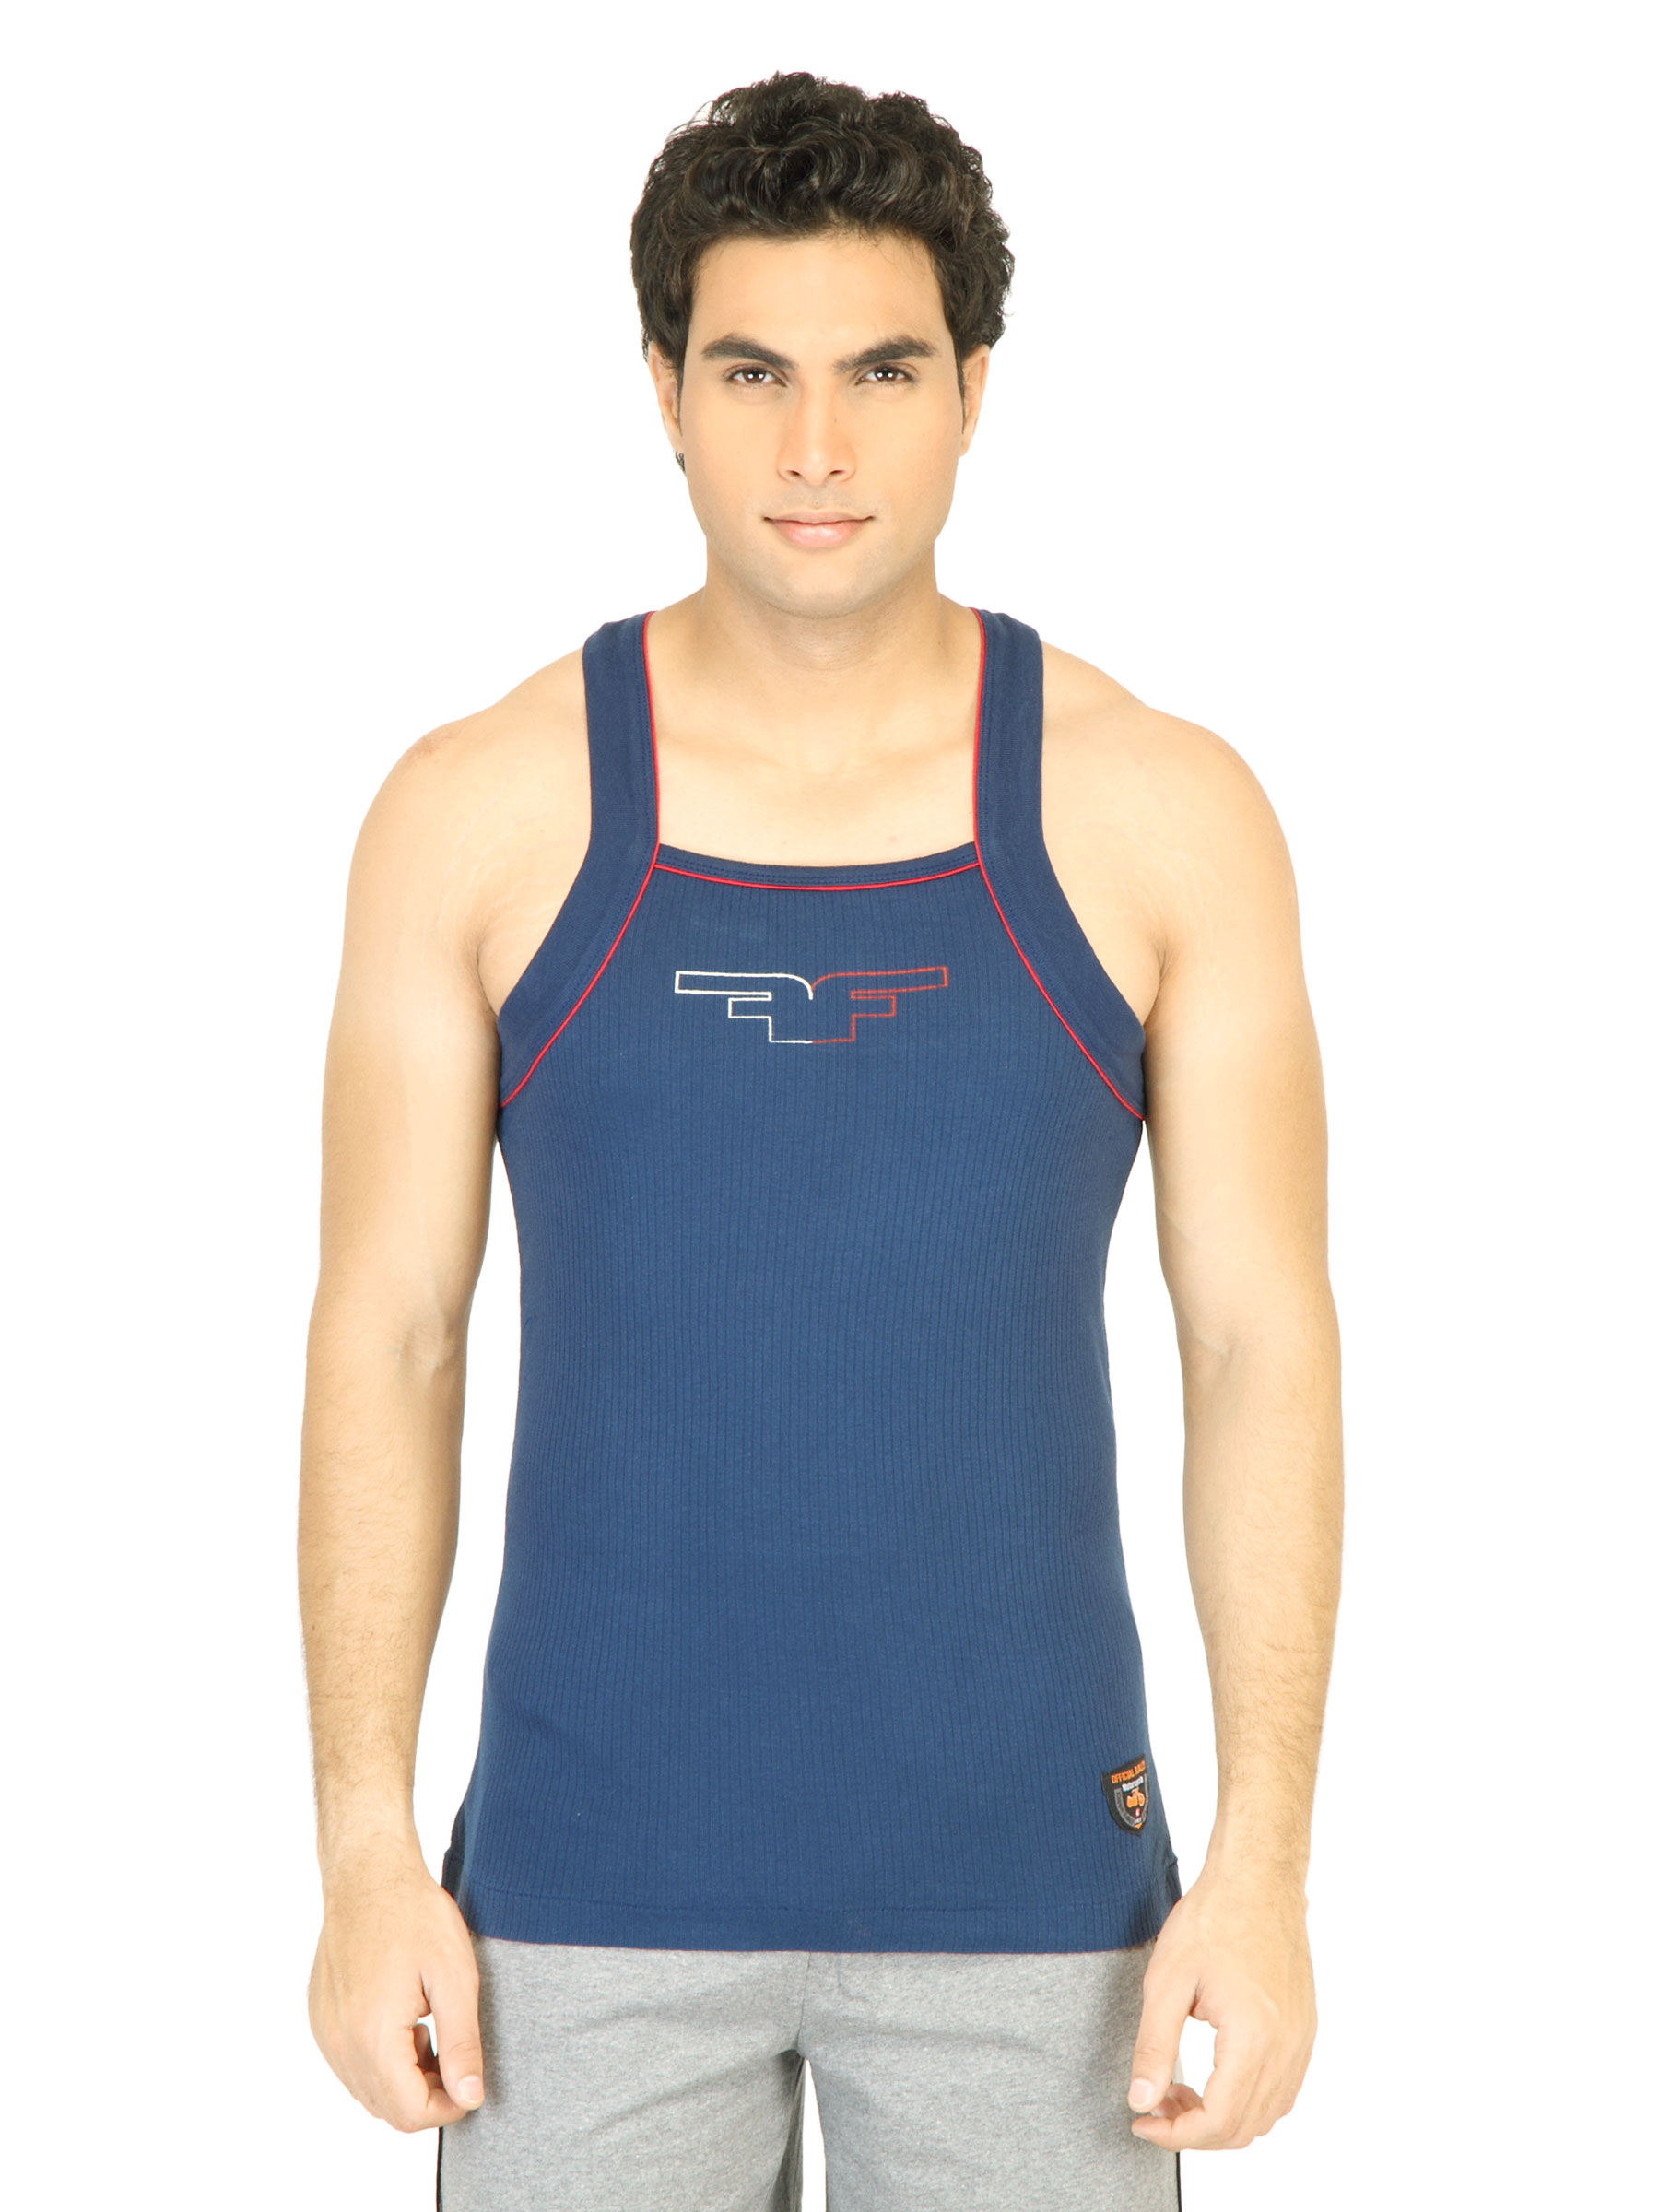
Facit Men Blue Innerwear Vest
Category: Apparel / Innerwear / Innerwear Vests
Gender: Men
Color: Blue
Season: Summer 2016
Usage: Casual